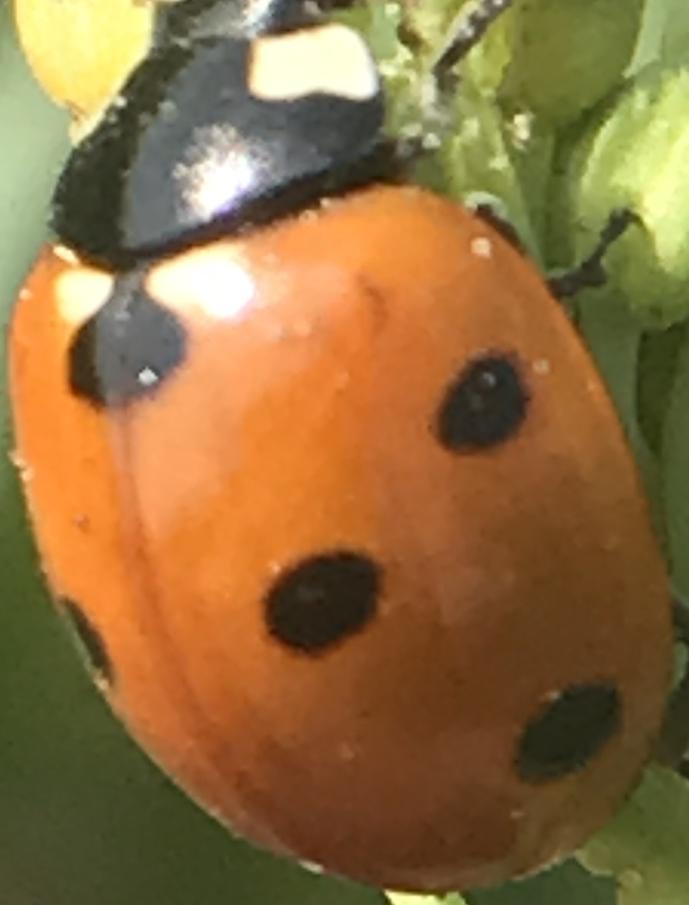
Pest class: predators